Sub-Saharan Africa

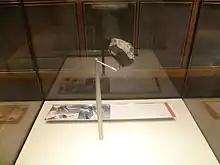
Stone chopping tool from Olduvai Gorge

According to paleontology, early hominid skull anatomy was similar to that of their close cousins, the great African forest apes, gorilla and chimpanzee. However, they had adopted a bipedal locomotion and freed hands, giving them a crucial advantage enabling them to live in both forested areas and on the open savanna at a time when Africa was drying up, with savanna encroaching on forested areas. This occurred 10 million to 5 million years ago.